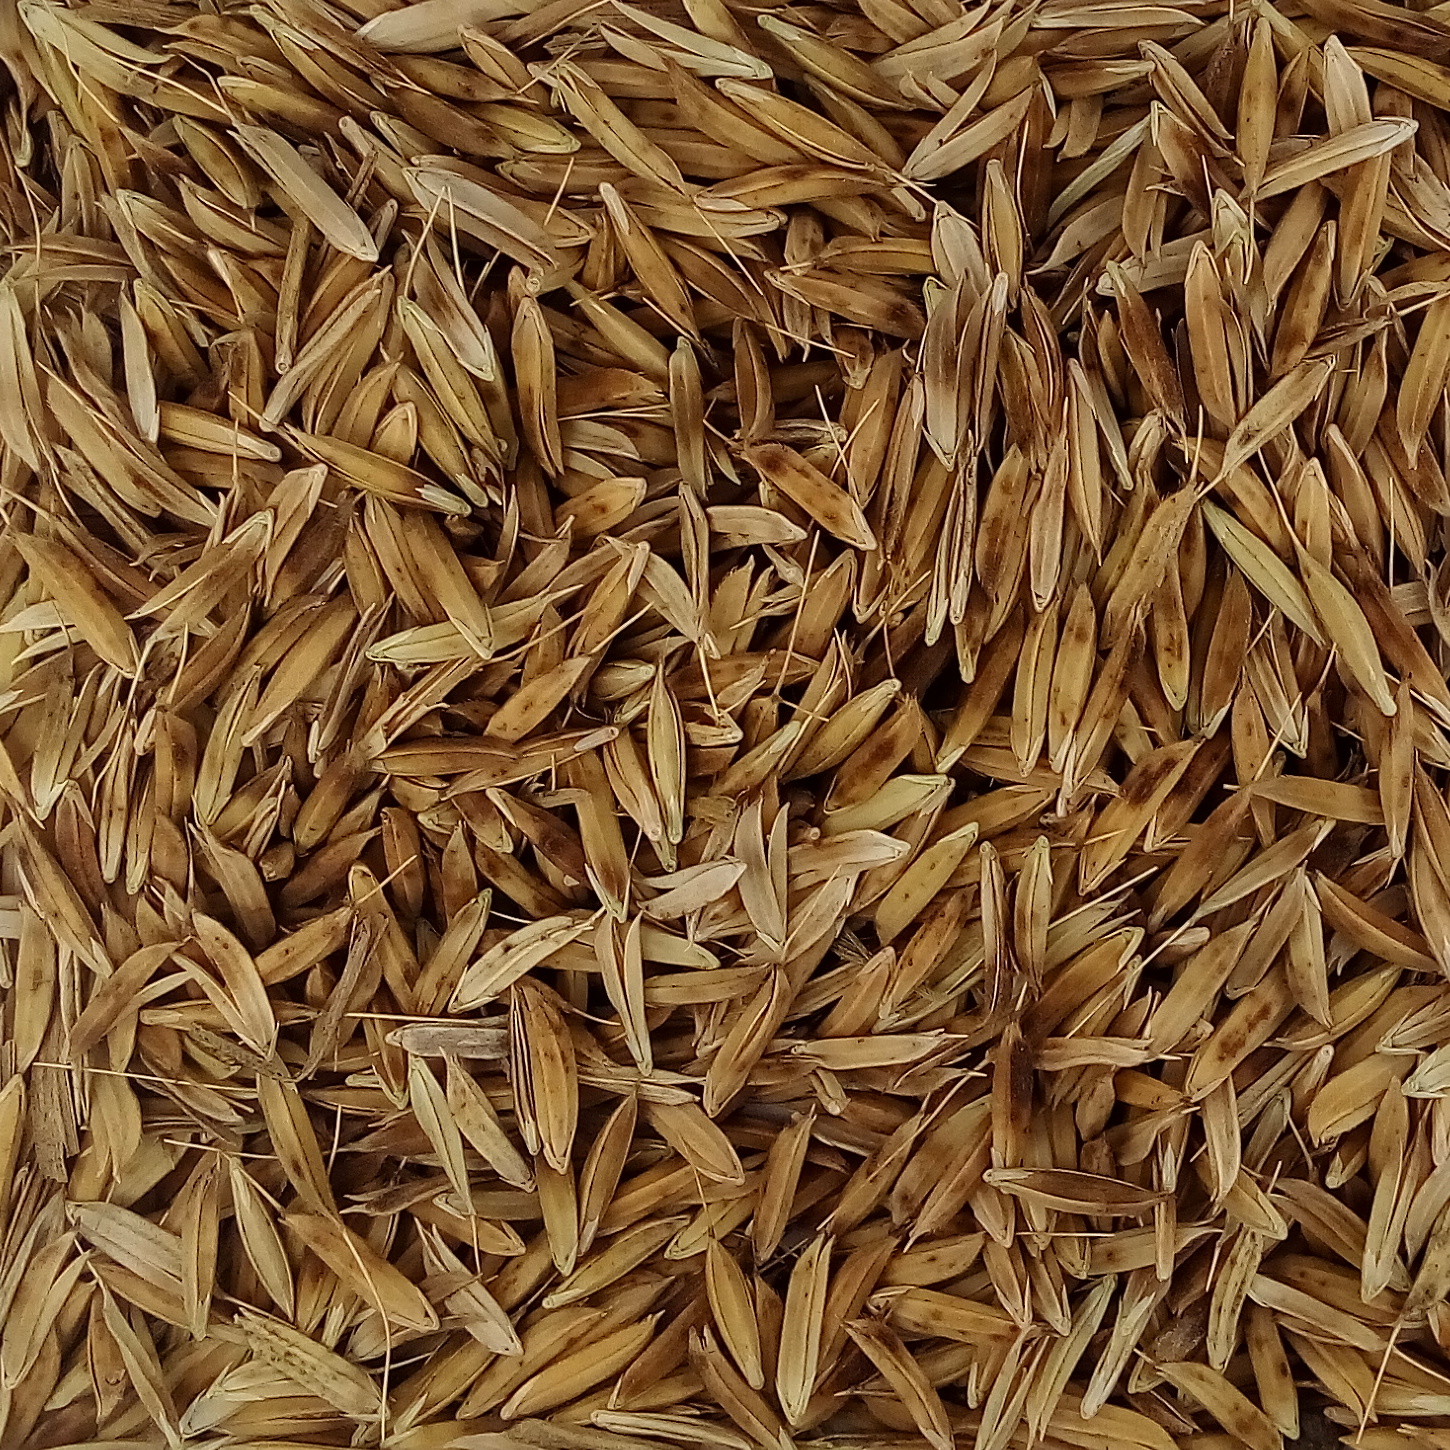
Rice seed variety: DHBT_3